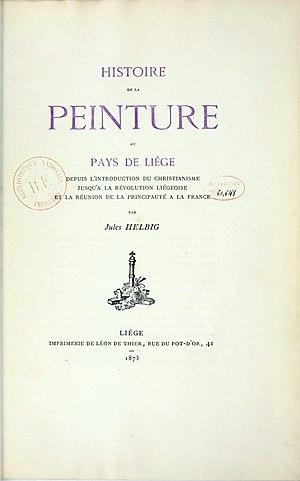
Jules Helbig, né le 8 mars 1821 à Liège, où il meurt le 15 février 1906, est un peintre et historien de l'art belge. Il est membre de la famille Helbig.